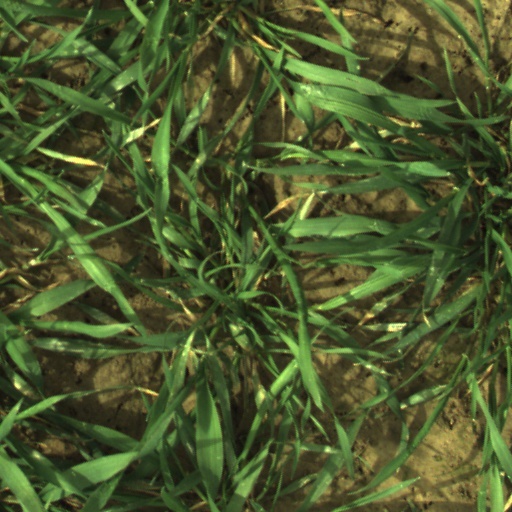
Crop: wheat